Election results of women in United Kingdom general elections (1918–1945)

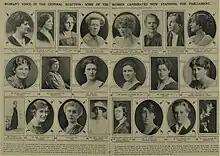
22 of the women standing in the 1923 general election

This is a list of women who stood in general elections to the Parliament of the United Kingdom up to and including the 1945 general election.